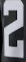
Number: 2